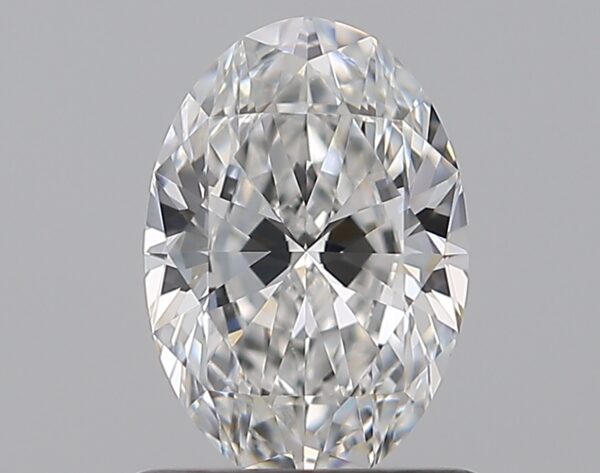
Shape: oval
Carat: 0.9
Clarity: VVS1
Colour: E
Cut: EX
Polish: EX
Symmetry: EX
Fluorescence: F
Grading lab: GIA
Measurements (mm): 7.74 x 5.31 x 3.28